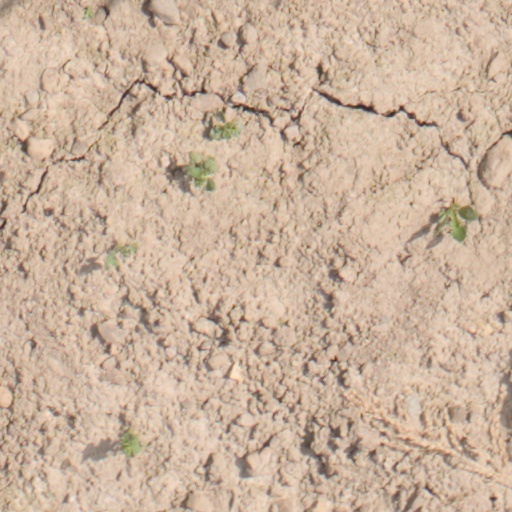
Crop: wheat